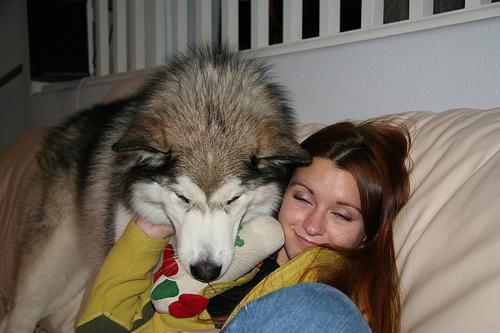
malamute